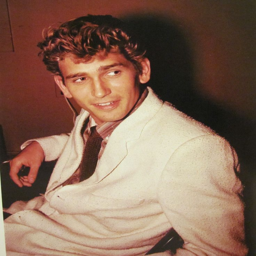
a star in the making ...